Hands Across the Table

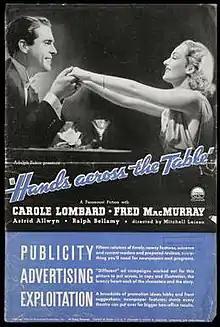
Trade advertisement

Hands Across the Table is a 1935 American romantic screwball comedy film directed by Mitchell Leisen and released by Paramount Pictures. It stars Carole Lombard as a manicurist looking for a rich husband and Fred MacMurray as a poor playboy, with Ralph Bellamy as a wealthy ex-pilot in a wheelchair. The teaming of Lombard and MacMurray was so well received, they went on to make three more films together, "The Princess Comes Across" (1936), "Swing High, Swing Low" (1937), and "True Confession" (1937).